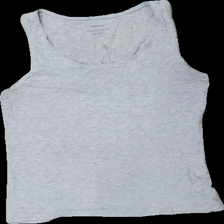
View: front
Type: Tank top
Category: Ladies
Brand: Newbody
Colors: Grey
Material: ?
Cut: Regular
Size: L
Season: Summer
Stains: Major
Damage: fläckar armhåla
Damage location: top right
Damage 2 location: middle center
Damage 3: fläck
Damage 3 location: top center
Price range: <50
Recommended usage: Export
Description: grått linne med fläck bak och i armhåla